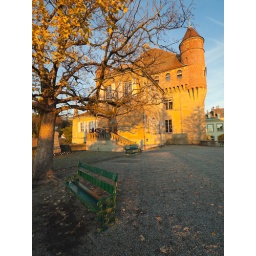
Two green benches lie in the castle courtyard